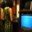
Label: television